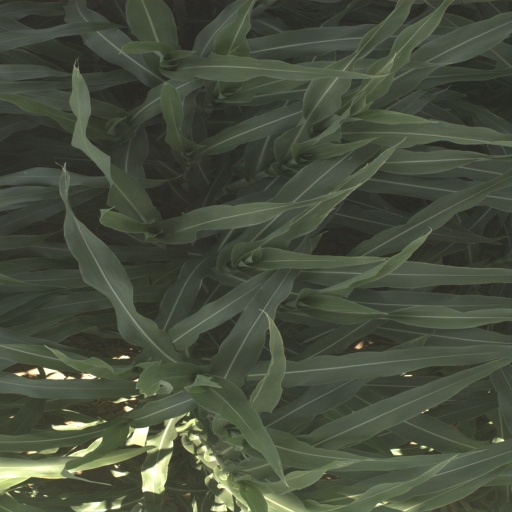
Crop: sorghum